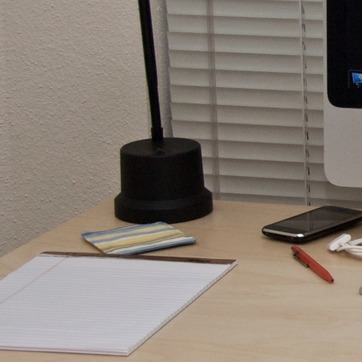
Material: plastic